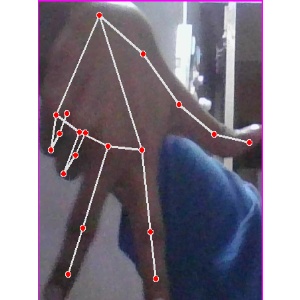
अक्षर: ग